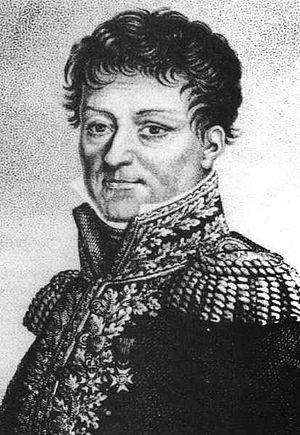
Lazare Nicolas Marguerite Carnot
Le mot État est entré en 1696 dans la première édition du dictionnaire de l’Académie française. Il y est défini de façon très claire dans les deux significations qu’il a encore : « gouvernement d’un peuple vivant sous la domination d’un prince ou en république » ; et désignation du pays lui-même : « se prend aussi pour le pays même qui est sous une telle domination ». C’est sous Richelieu, que le mot État entra réellement dans le langage diplomatique et politique du royaume de France même si Jean Bodin avait déjà utilisé le mot en faisant de la souveraineté la clé de voûte de l’État. En plus de la souveraineté il est à noter l’importance de l’appareil administratif qui domine la société, l’économie et qui réduit le champ du politique à un seul acteur le roi. Avant la lettre, le Code Louis de 1667 a été une importance étape dans la construction de cet État.
Le prix Lazare-Carnot est un prix biennal créé en 1992 par le ministère français de la Défense et destiné à récompenser des travaux de recherche fondamentale ayant des perspectives d'applications à la fois civiles et militaires. Il est un grand prix de l'Académie des sciences. Le prix est doté de 30 500 euros et est nommé en l'honneur de Lazare Nicolas Marguerite Carnot.
Cet article a pour but de faire connaître le « côté » scientifique de Lazare Carnot en présentant deux de ses essais :
Nicolas Léonard Sadi Carnot, né le 1ᵉʳ juin 1796 à Paris et mort le 24 août 1832 à Ivry-sur-Seine ou à Paris, usuellement appelé Sadi Carnot, est un physicien et ingénieur français.